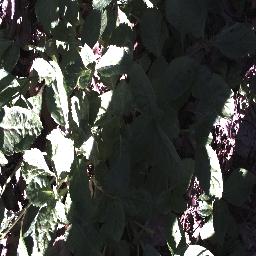
Label: snake_weed